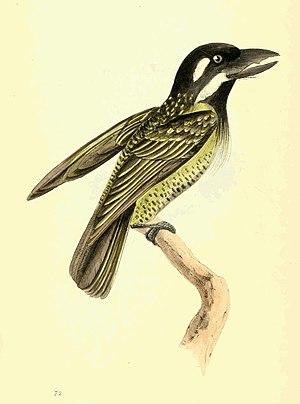
Le Barbican hérissé est une espèce d'oiseaux de la famille des Lybiidae.